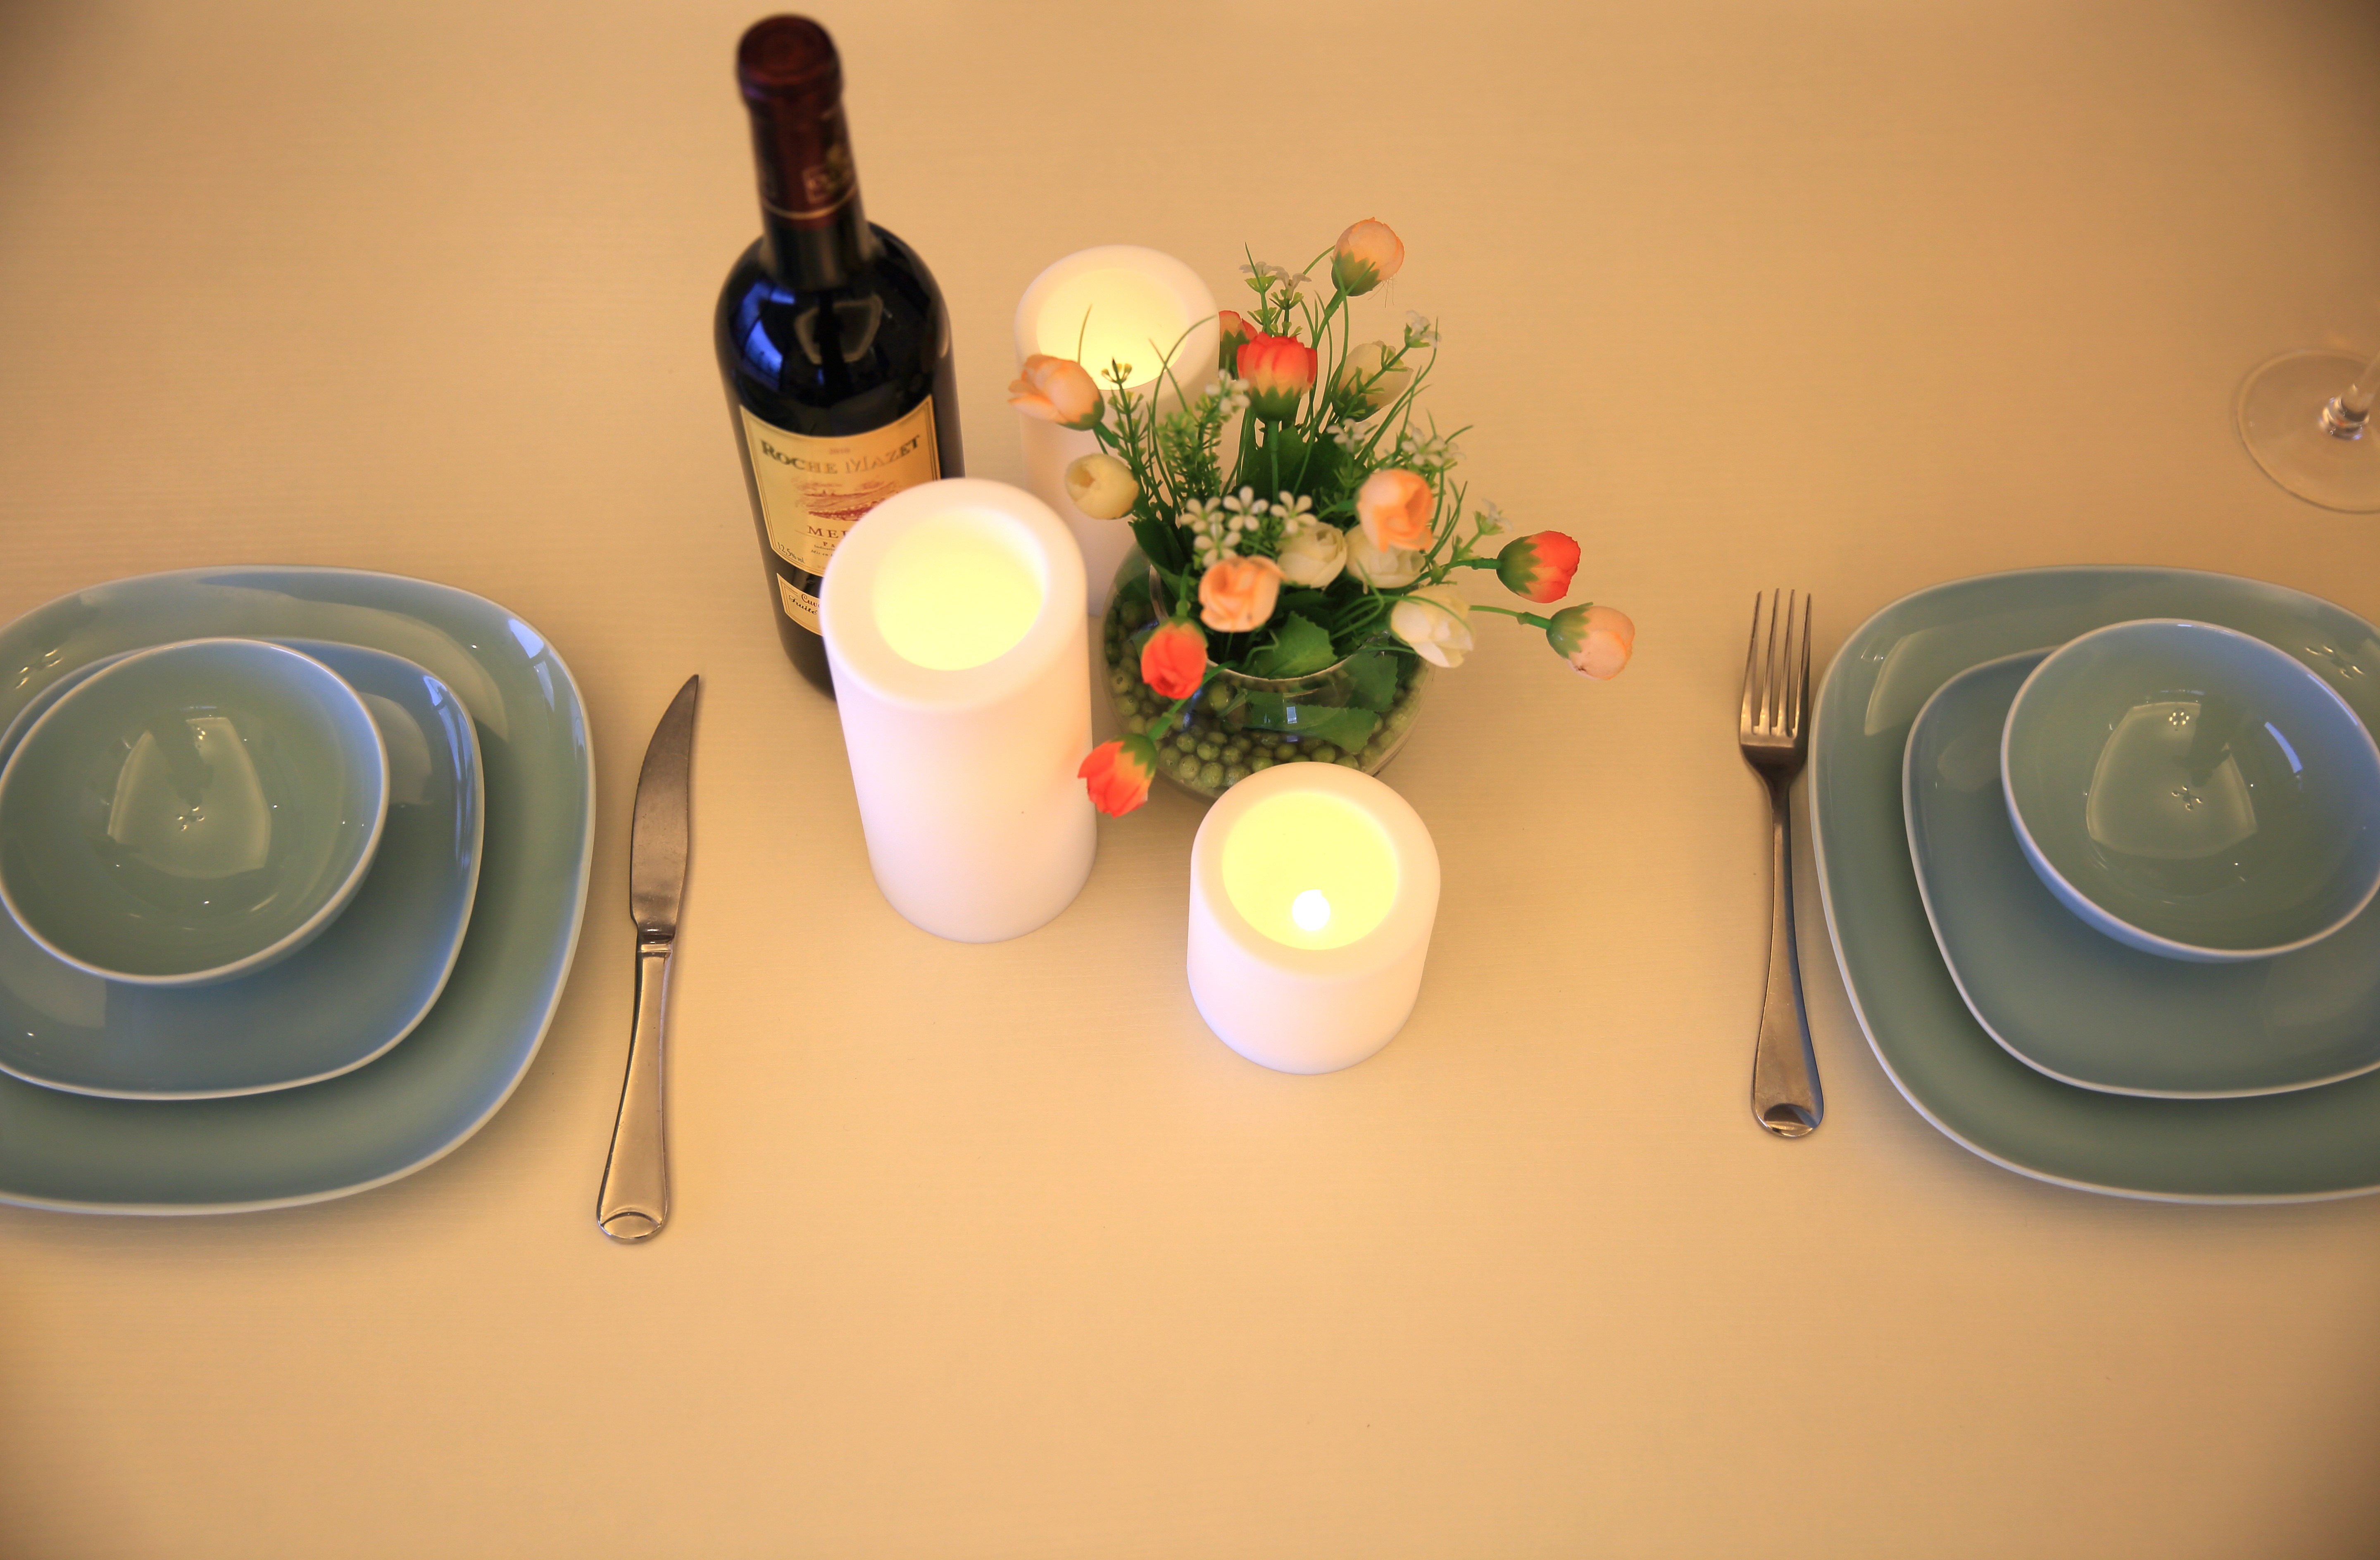
beach, flower, summer, meal, green, color, ceramic, romantic, blue, room, lighting, apartment, circle, hotel, shape, candlelight